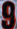
Number: 9